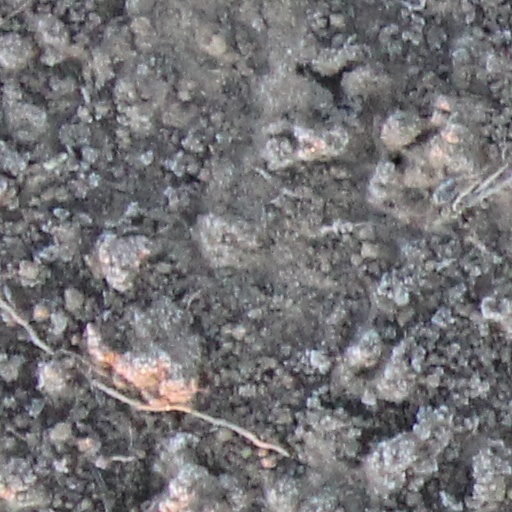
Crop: wheat